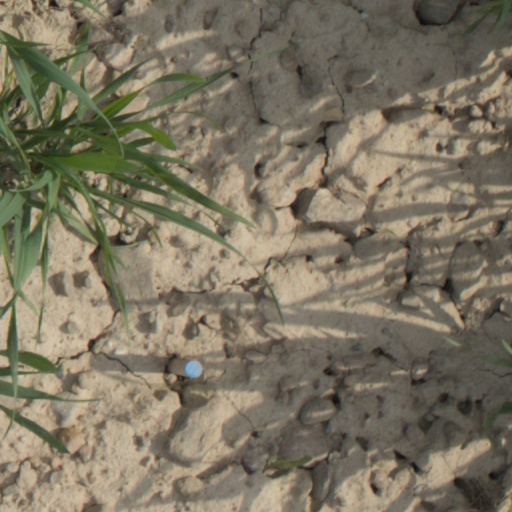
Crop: wheat